Immortal Technique

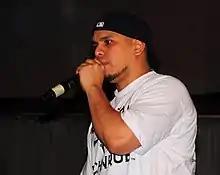
Coronel performing in 2010

Felipe Andres Coronel (born February 19, 1978), known artistically as Immortal Technique, is an American rapper, activist and songwriter. His lyrics are largely commentary on issues such as politics, religion, institutional racism, and government conspiracies.